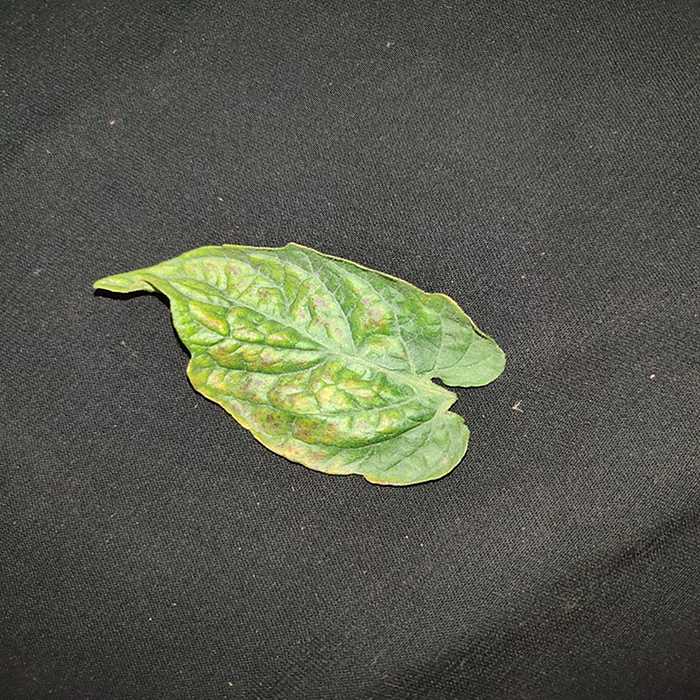
Plant: Tomato
Label: Tomato spotted wilt